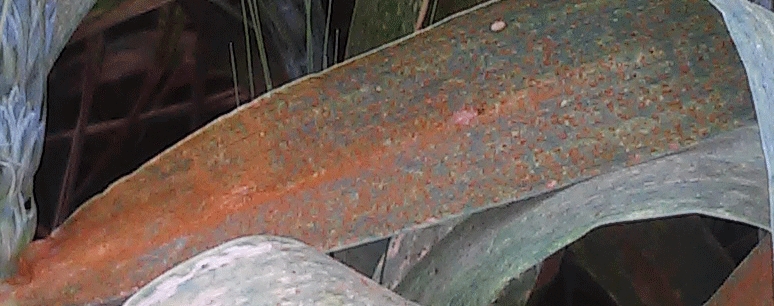
Label: Wheat___Brown_Rust